French Aerostatic Corps

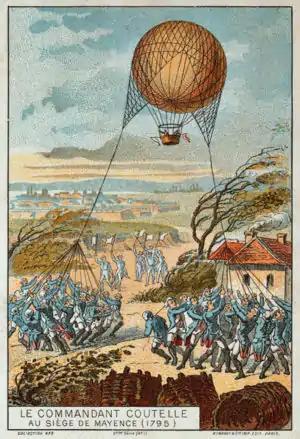
Observations by the second company at the Battle of Mainz

On 23 June, an Act creating a second aerostatic company had been passed, to be trained at Meudon by Conté. It was provided with two new balloons, "Hercule" and "L'Intrépide", and in March 1795 it was attached to the Army of the Rhine. Coutelle was recalled in order to head the new company, Lhomond being promoted to captain of the first company, while Conté remained at Meudon. In October, he was made head of a new school of ballooning, where replacement soldiers for the two companies were trained.